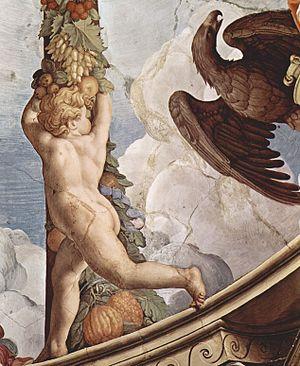
Angelo di Cosimo ou Agnolo di Cosimo dit le Bronzino ou Agnolo Bronzino est un peintre maniériste italien. Il était le fils adoptif et apprenti de Pontormo, et aussi l'élève de Girolamo Genga. Il devrait son surnom à son teint sombre ou à la couleur de ses cheveux. Son disciple et fils adoptif, Alessandro Allori, était également surnommé « il Bronzino ».